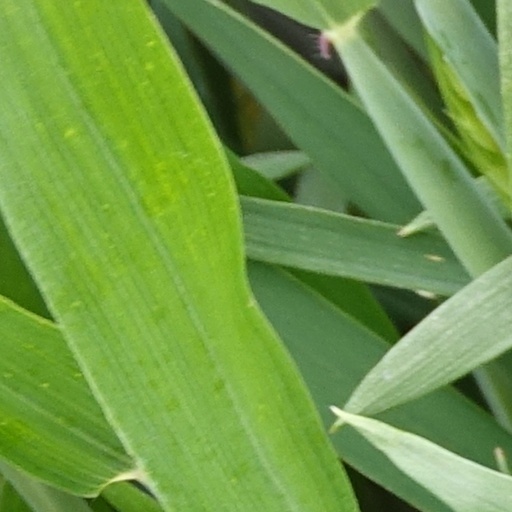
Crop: wheat